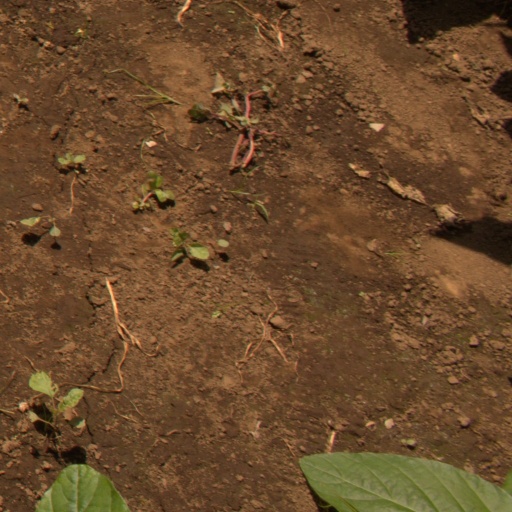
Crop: soybean